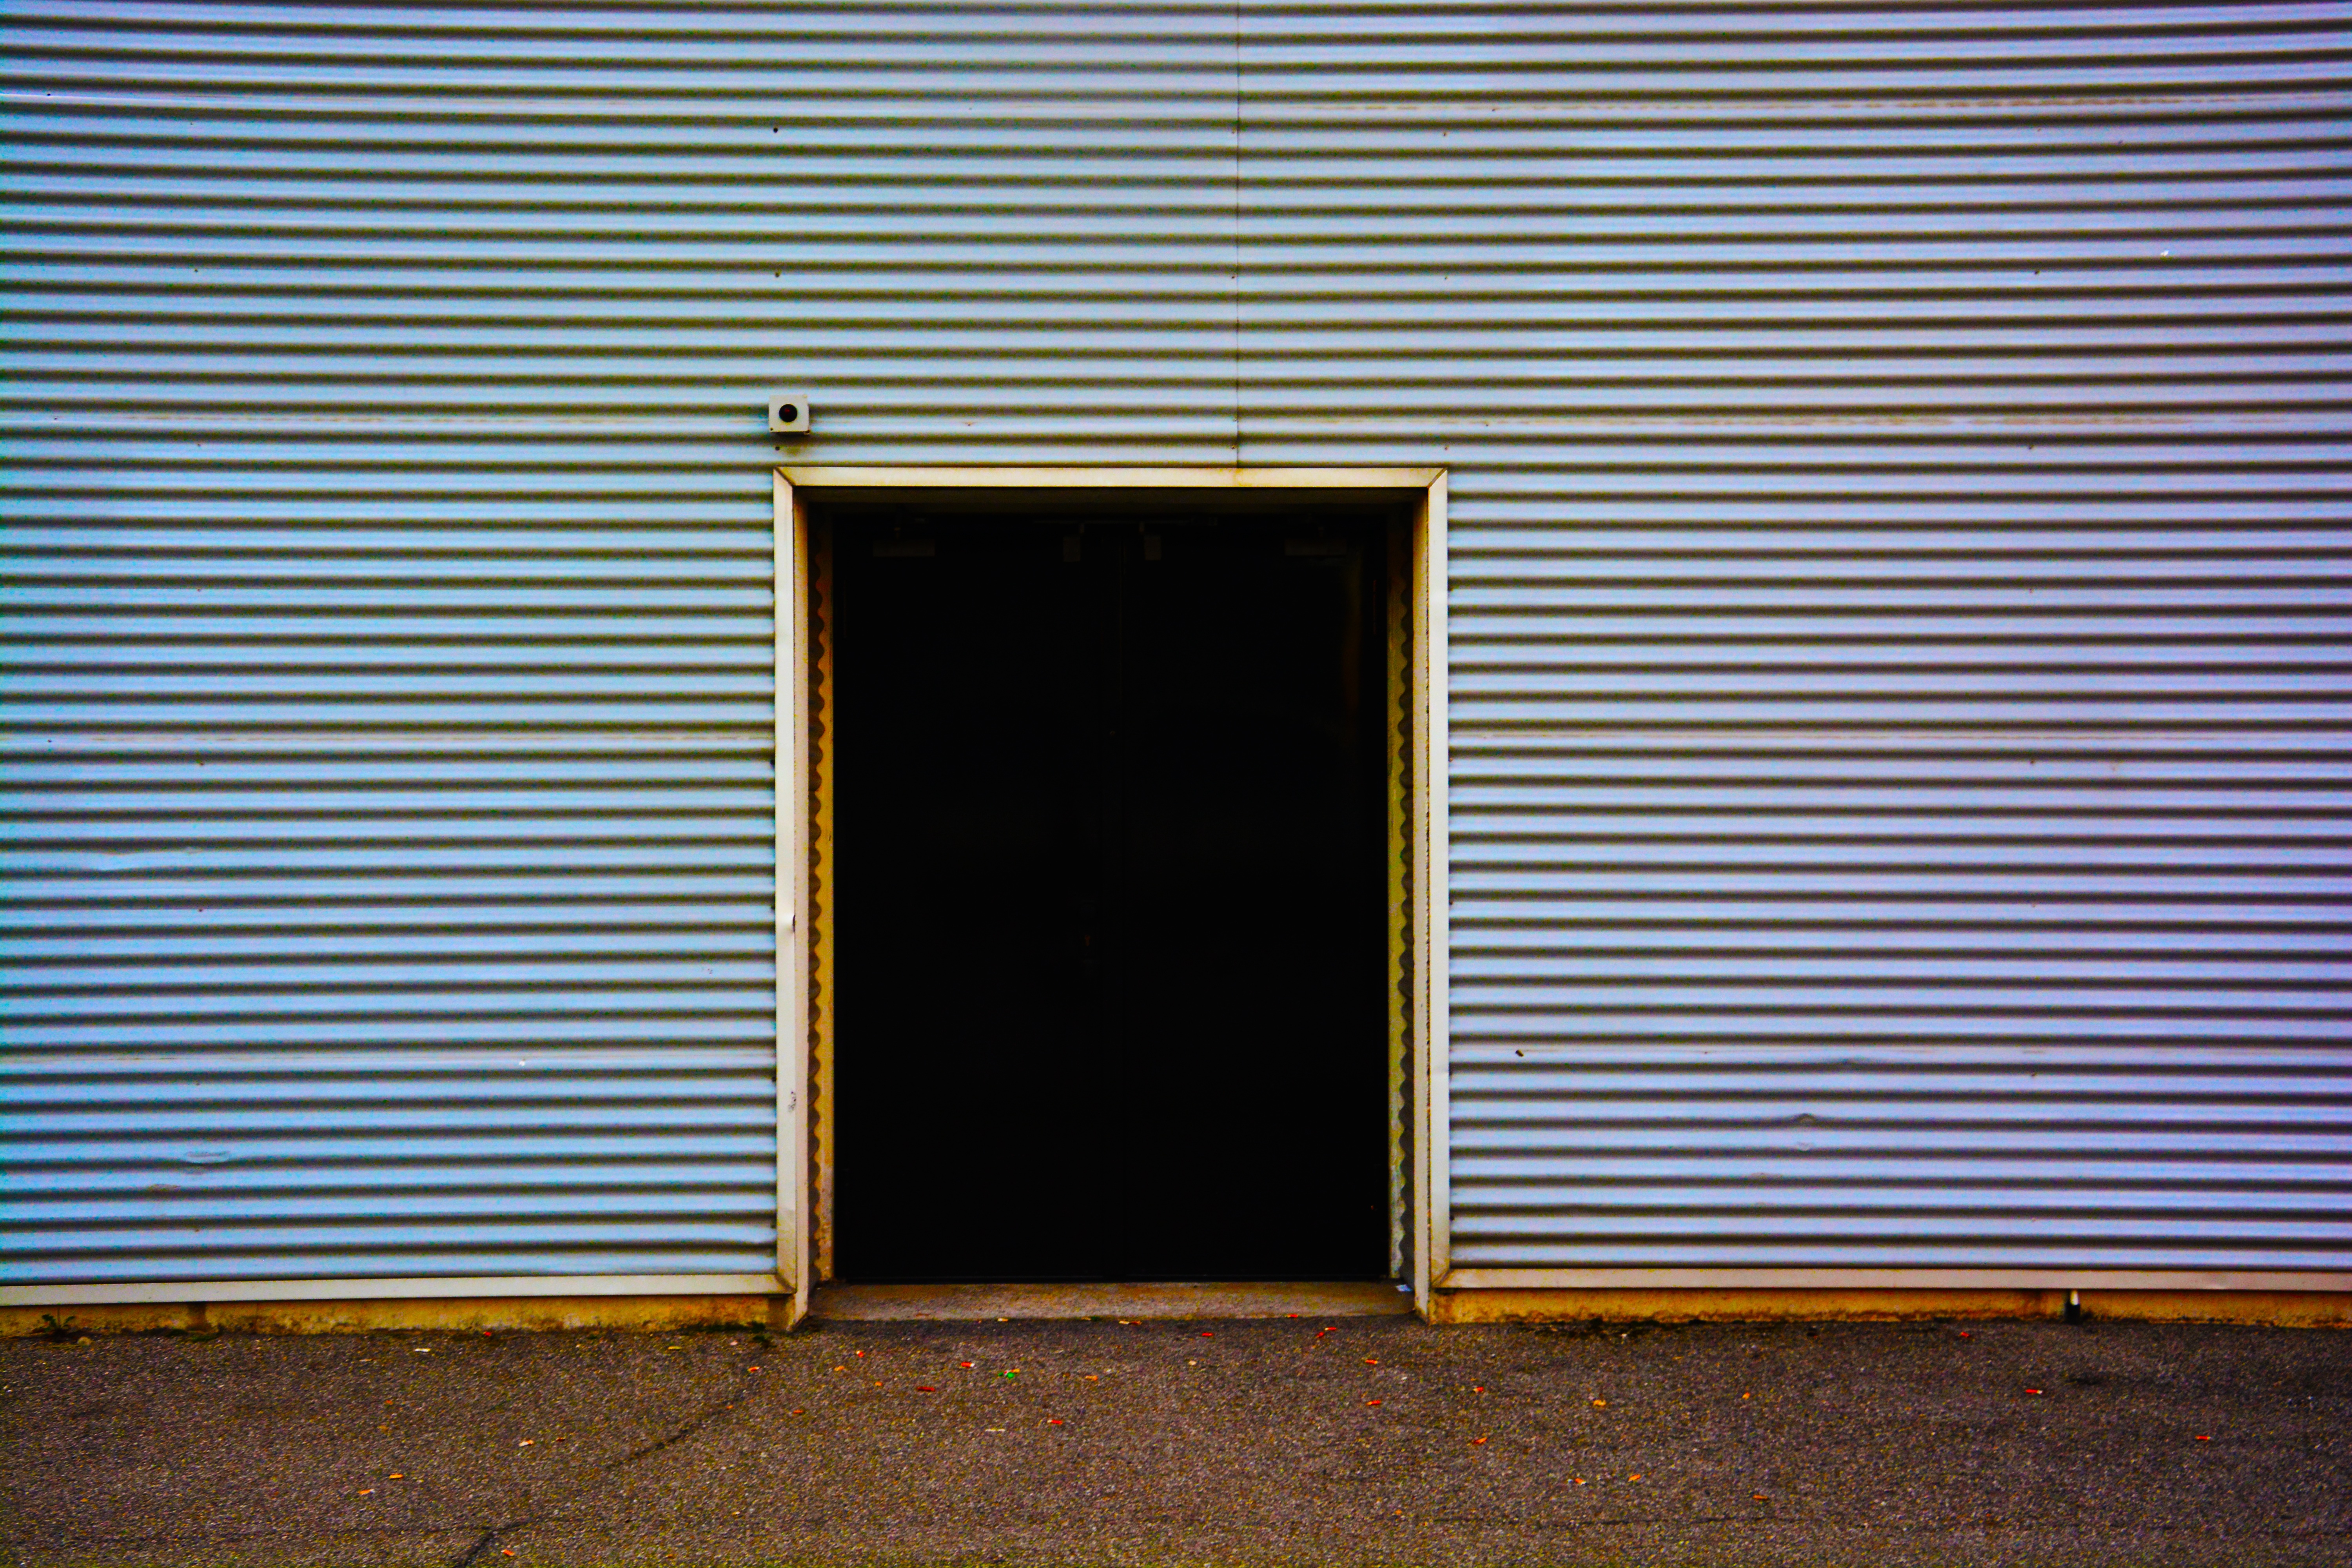
wood, sidewalk, window, wall, line, color, frame, facade, blue, door, interior design, lines, window blind, picture frame, shape, window covering, window treatment